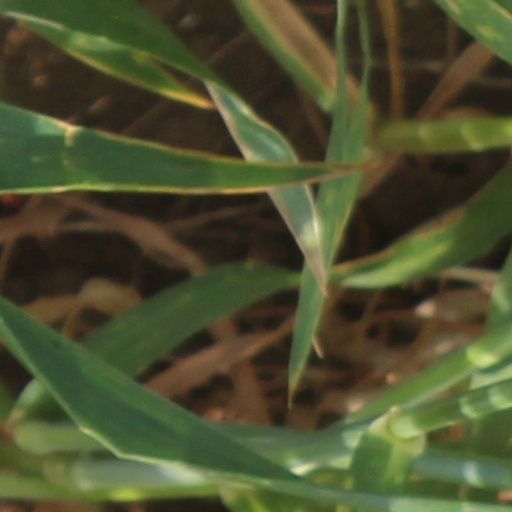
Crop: wheat